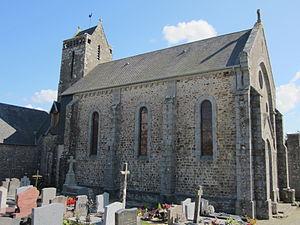
Subligny, Manche